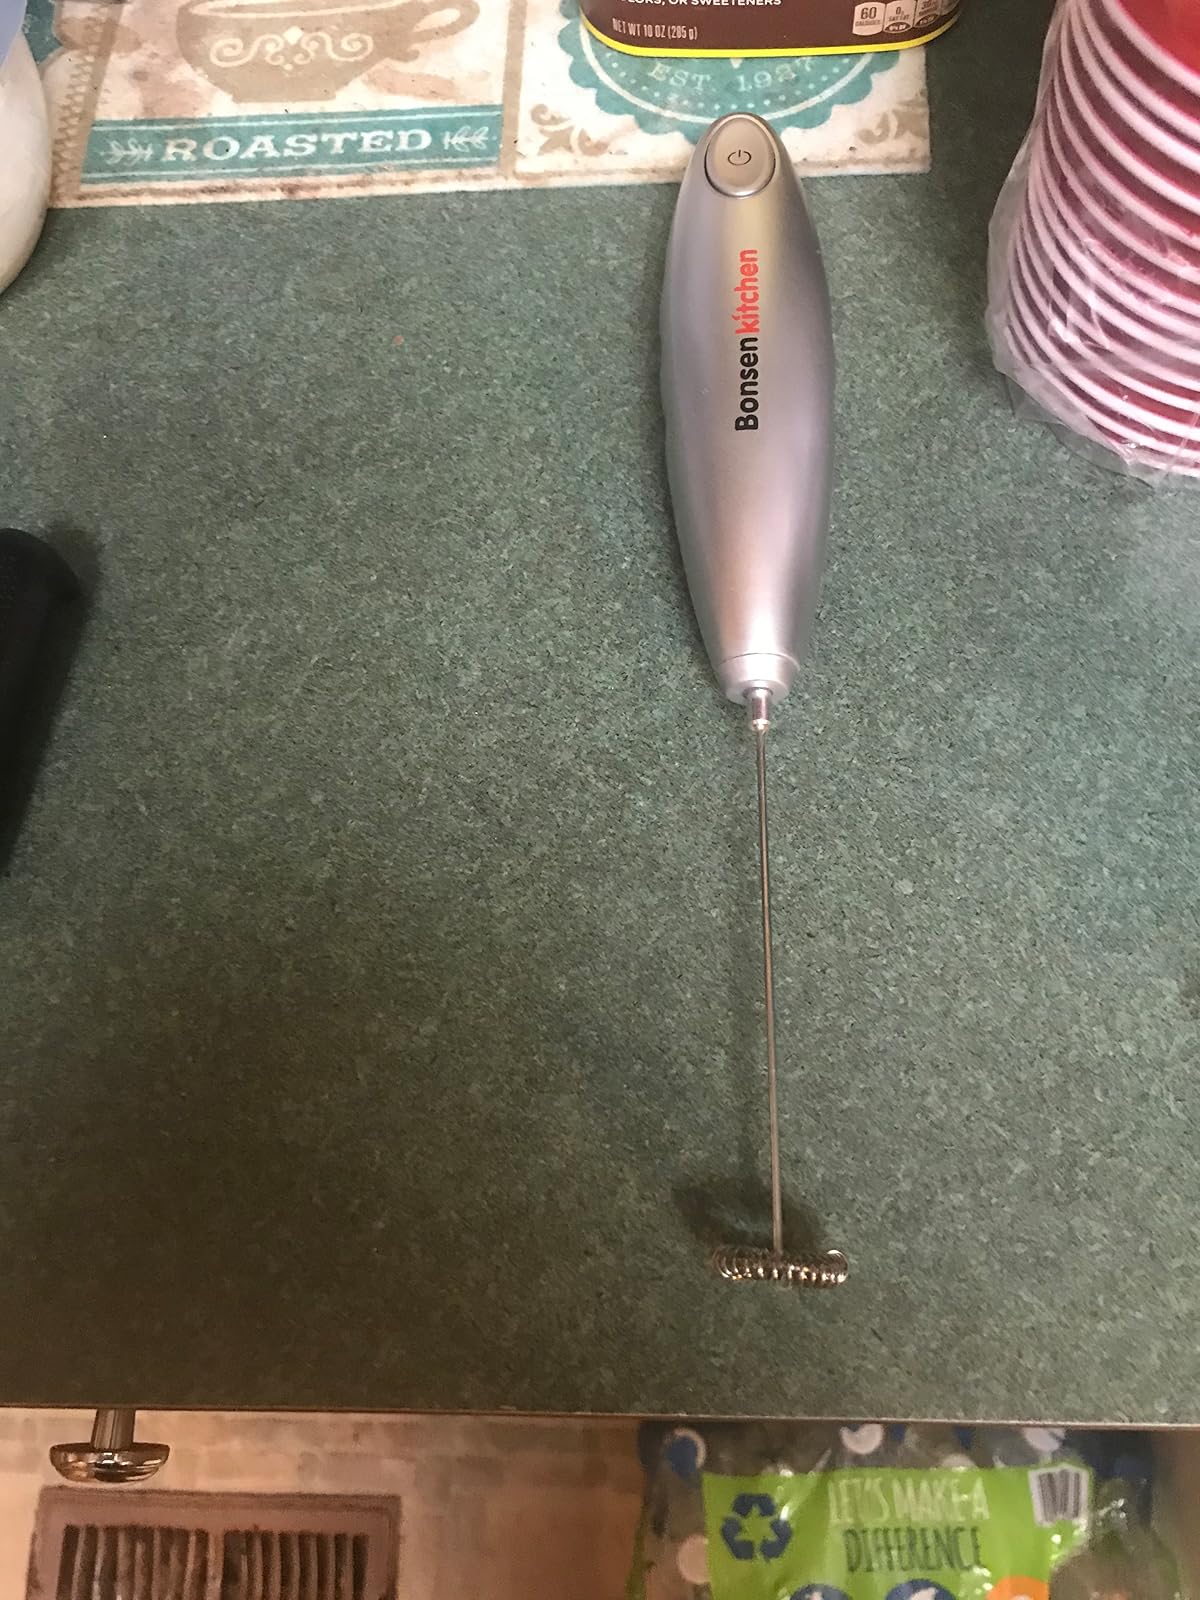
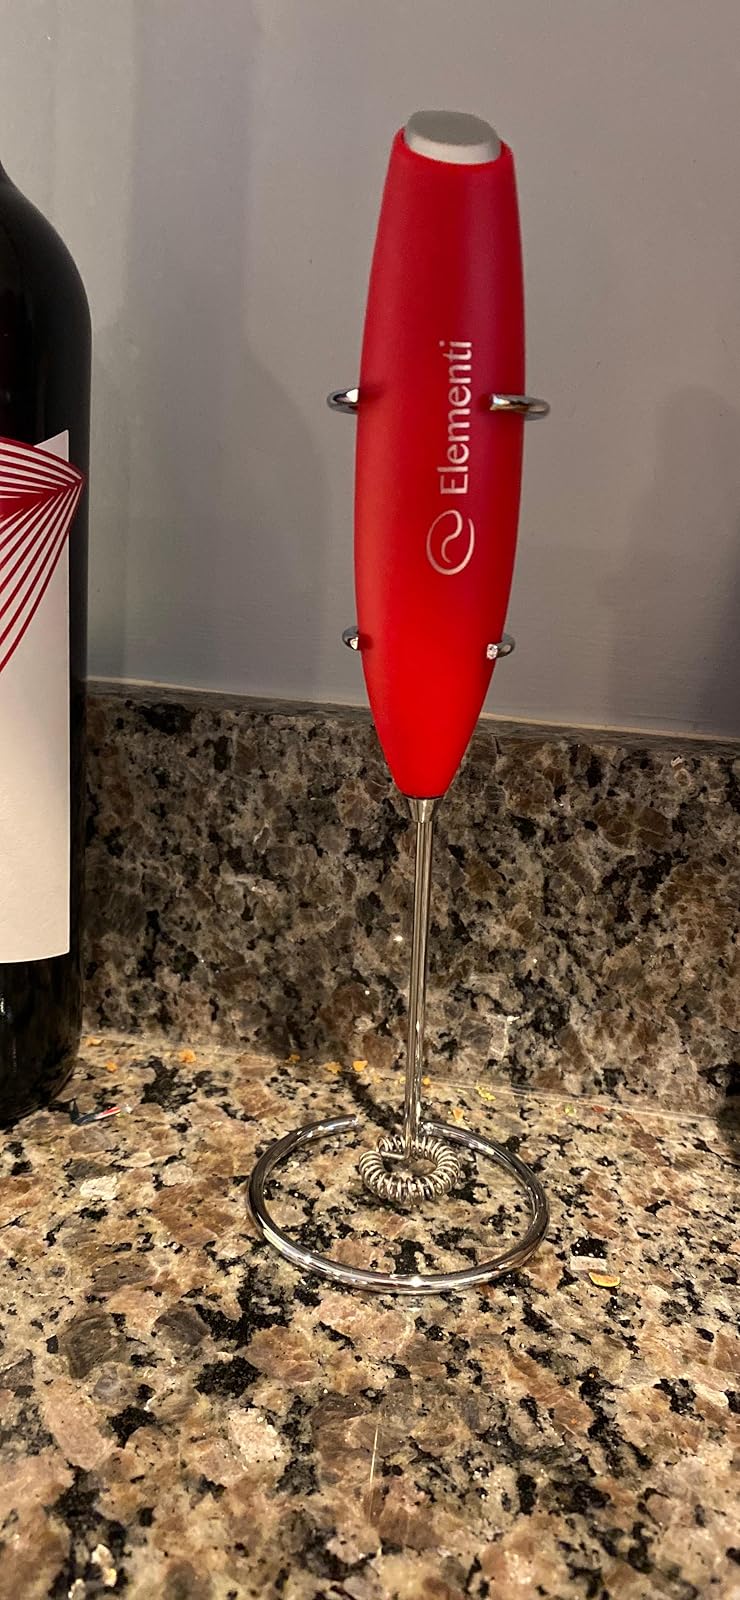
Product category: items_mixer
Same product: no